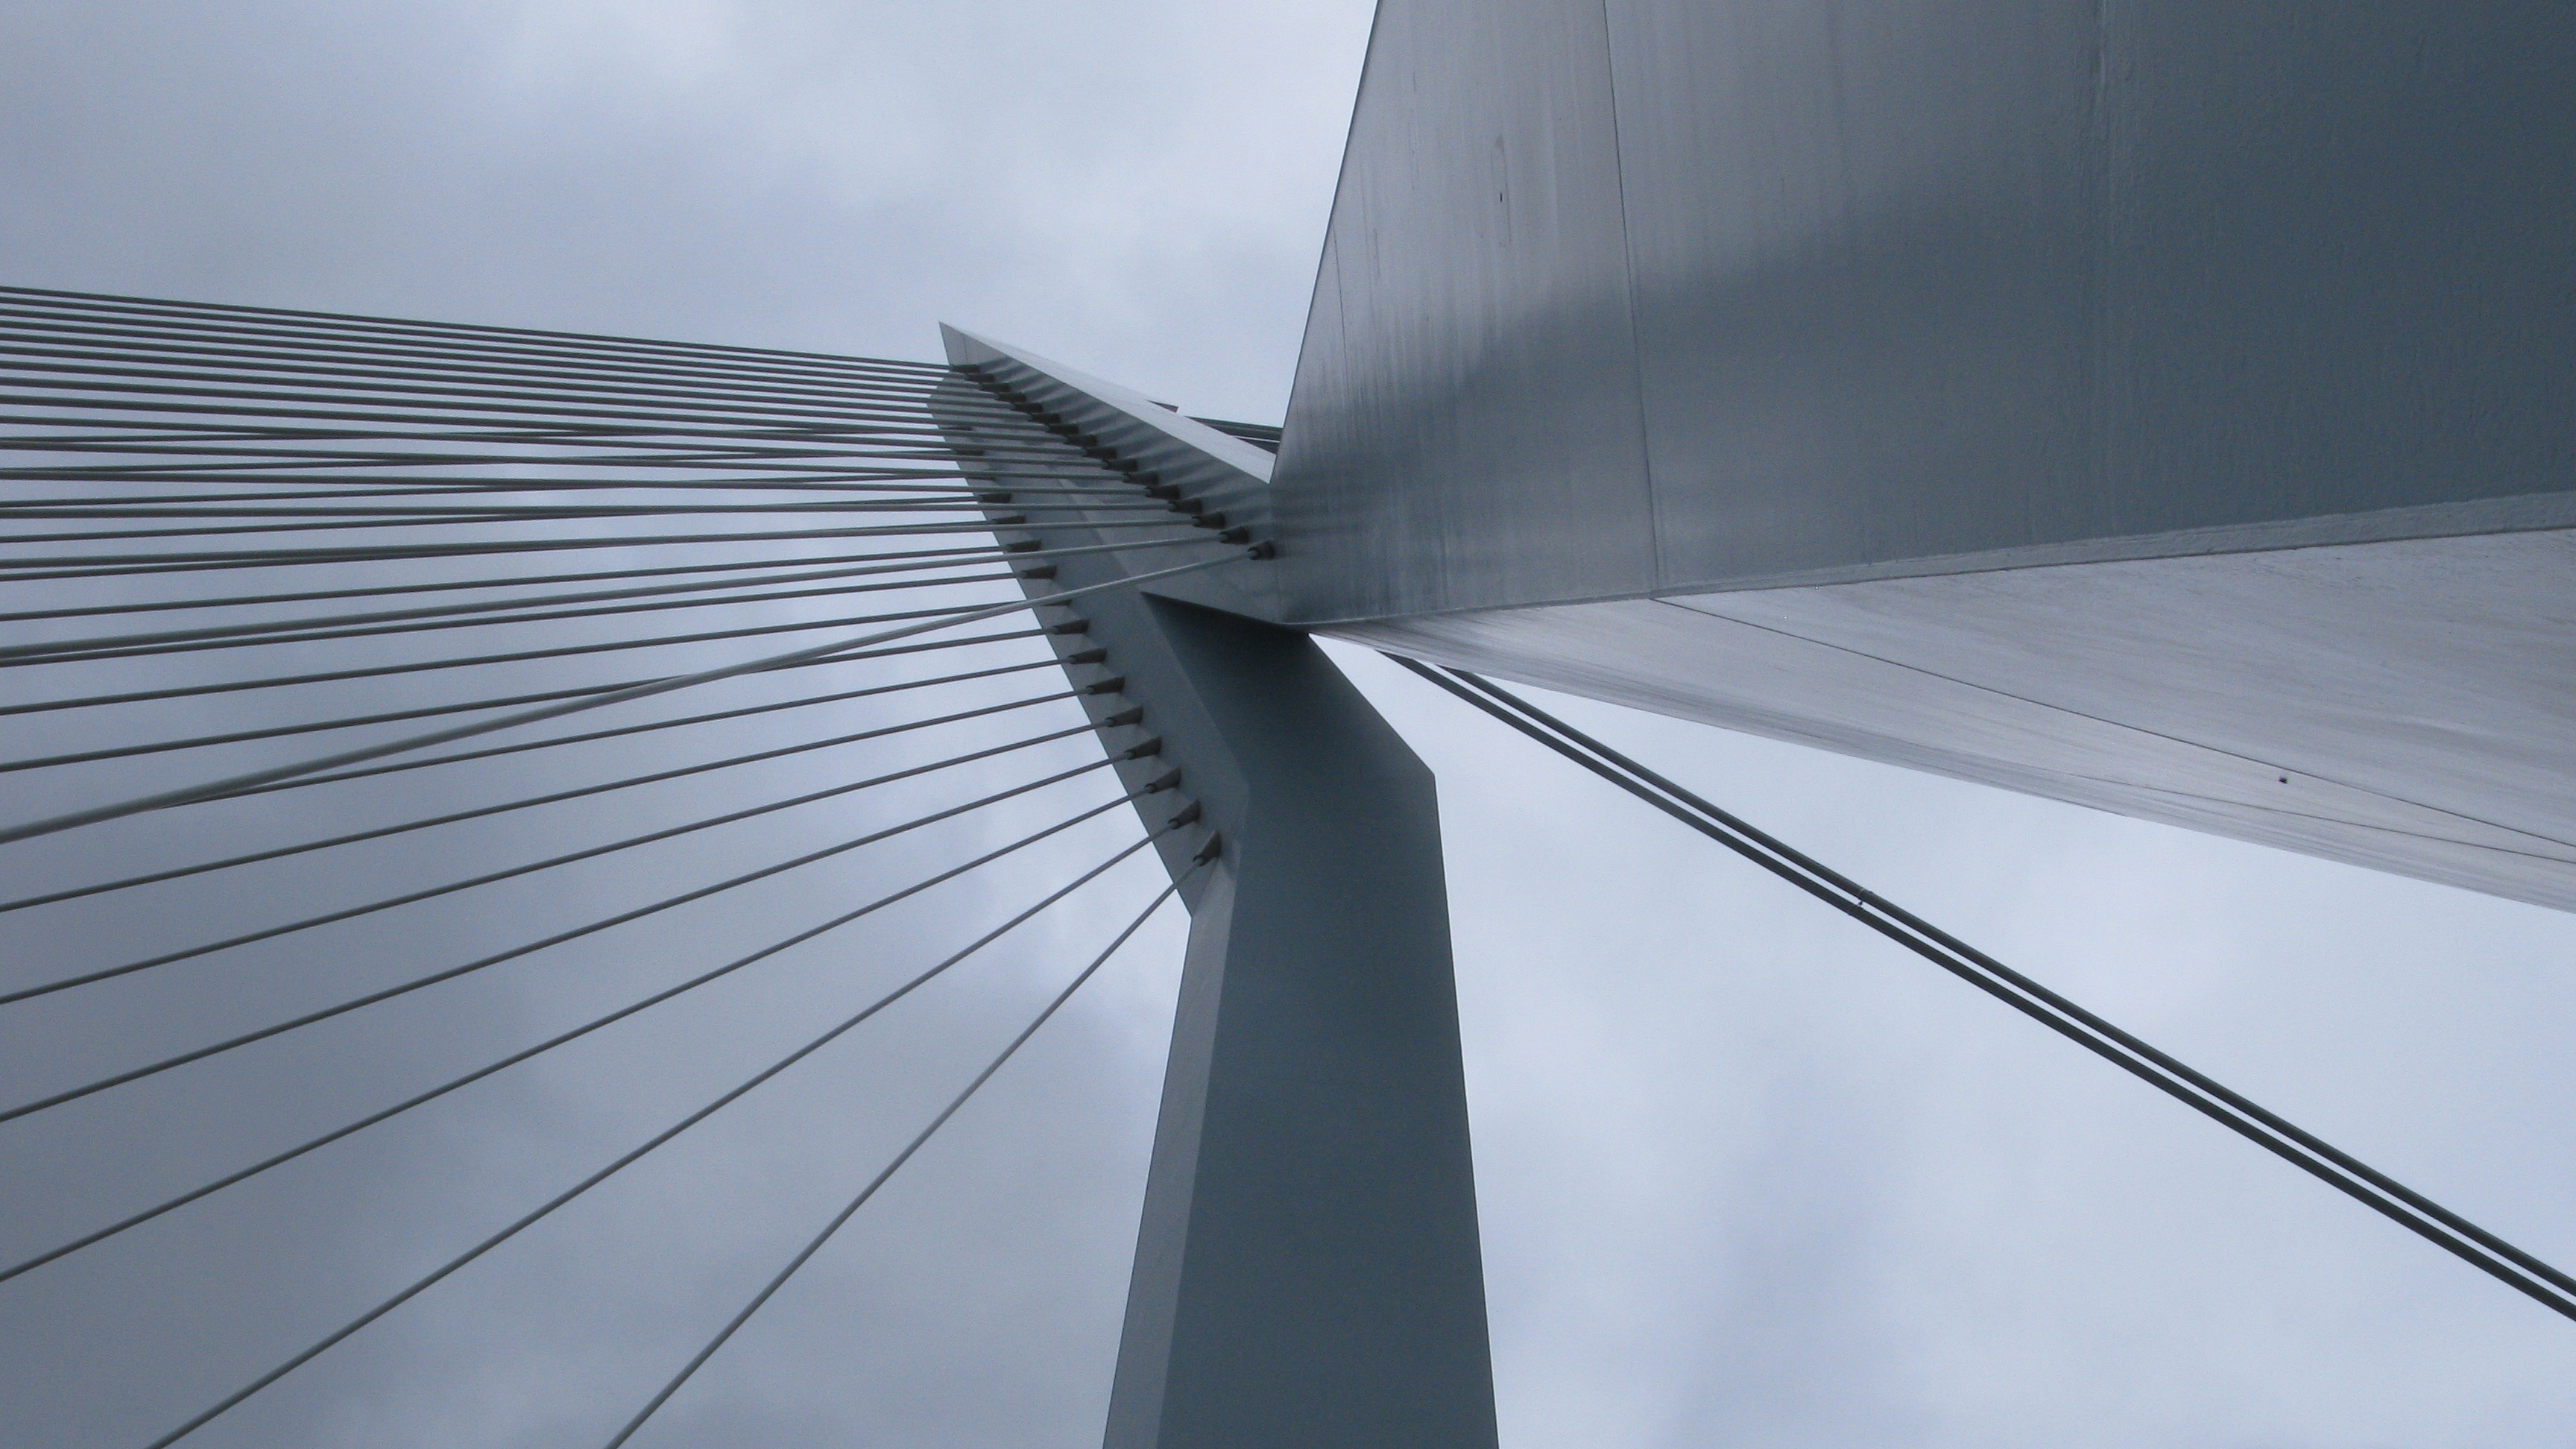
wing, architecture, sky, white, bridge, wind, roof, skyscraper, line, mast, facade, professional, holland, rotterdam, bridges, shape, daylighting, outdoor structure